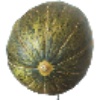
Label: melon_piel_de_sapo